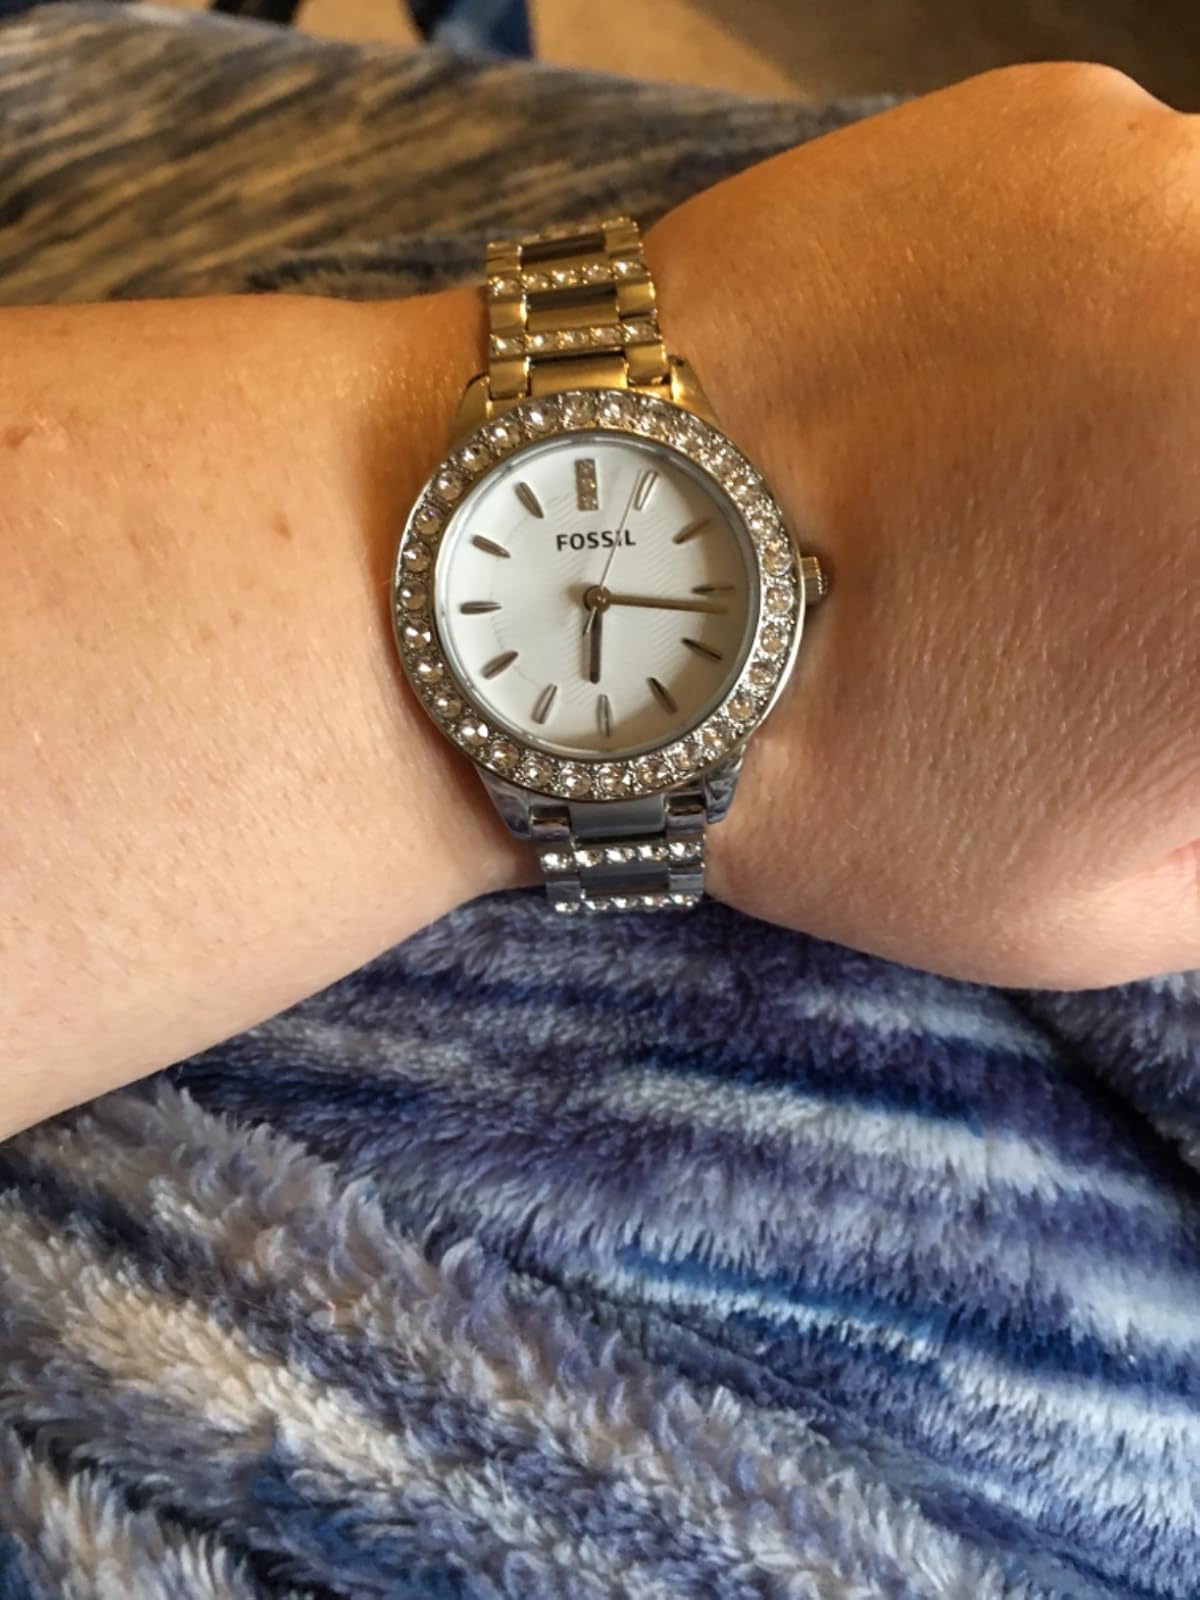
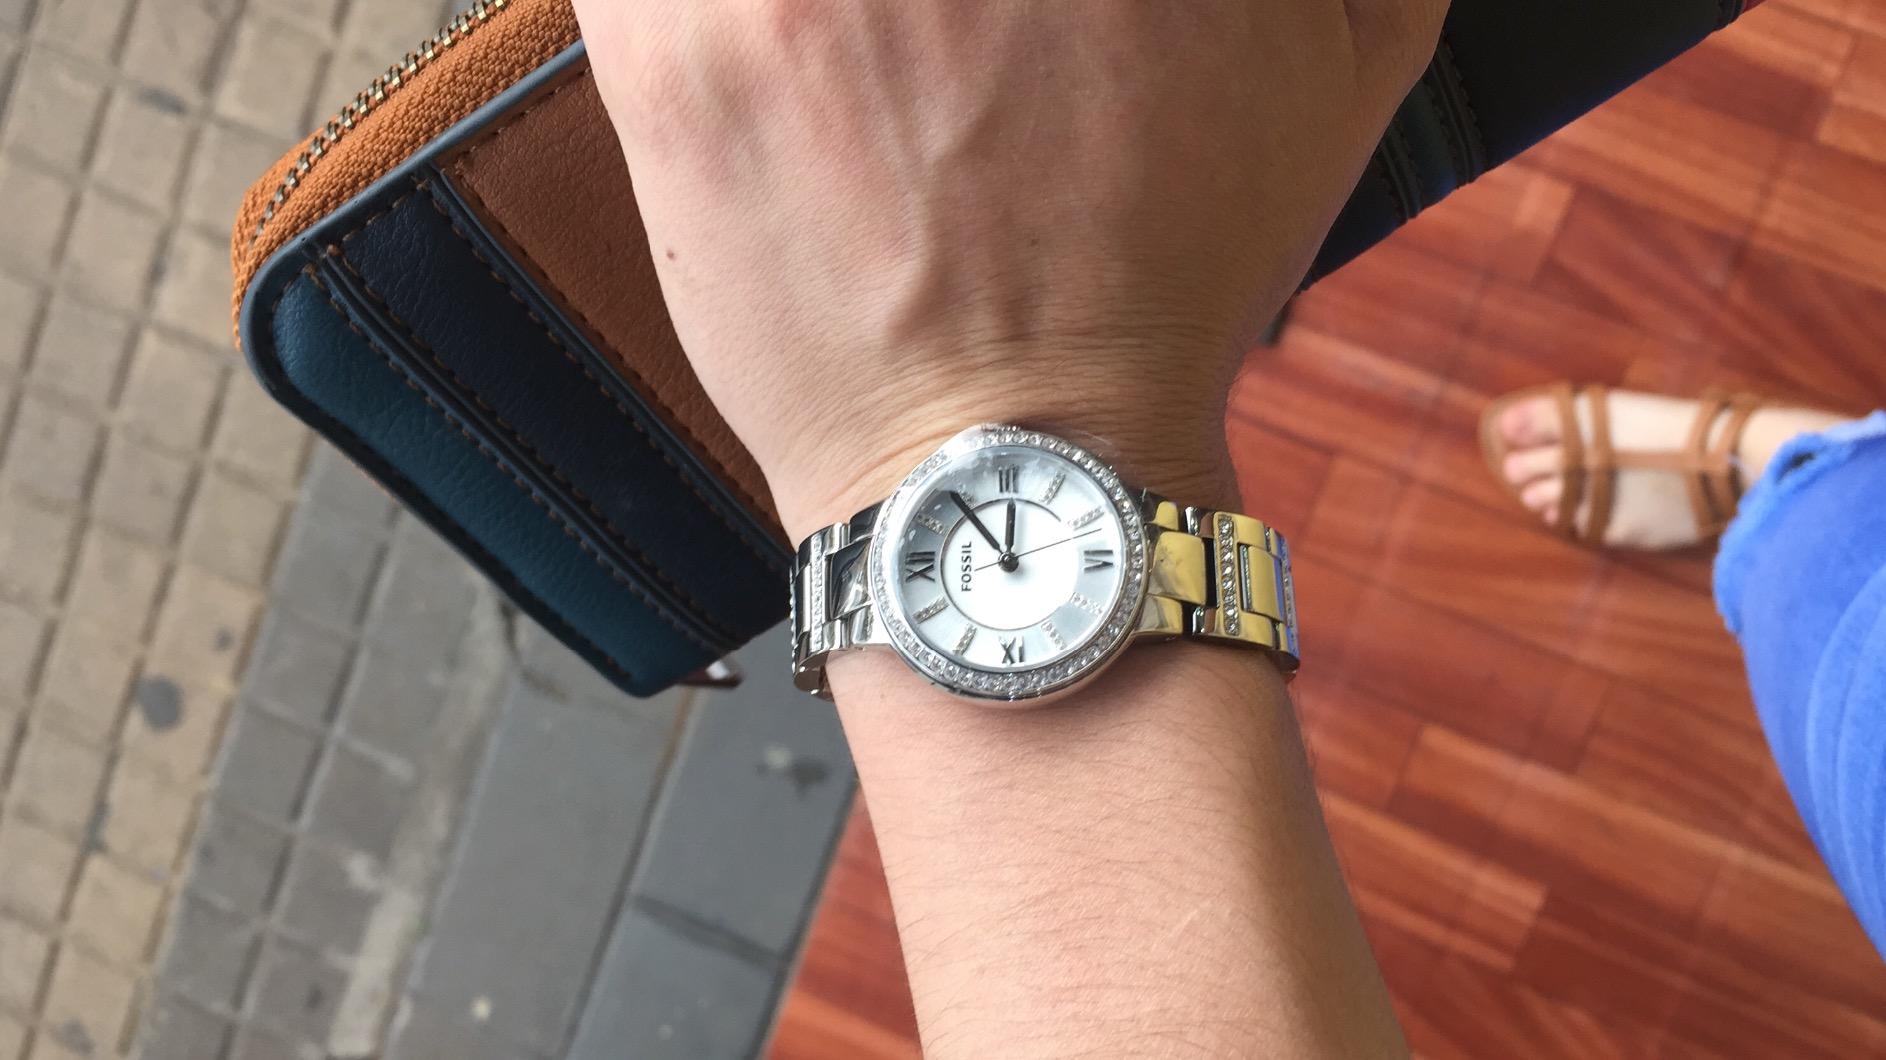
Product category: accessories_watch
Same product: no